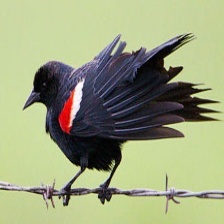
Species: TRICOLORED BLACKBIRD
Scientific name: AGELAIUS TRICOLOR